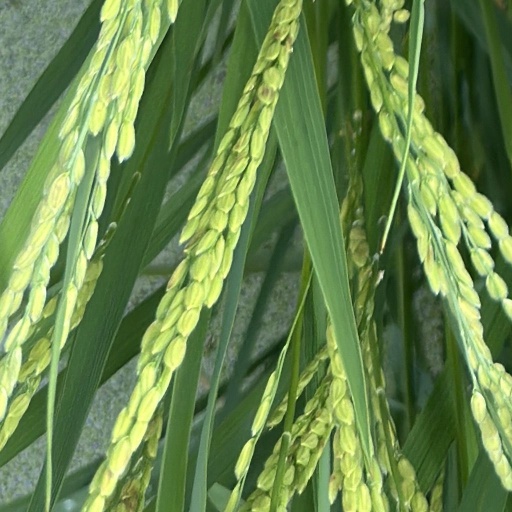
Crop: rice